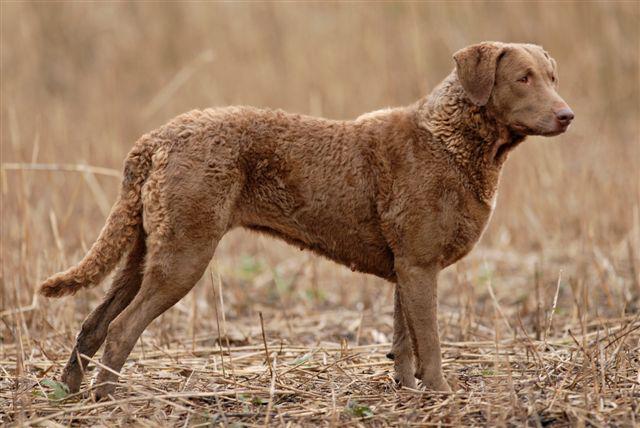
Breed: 215-n000075-Chesapeake_Bay_retriever